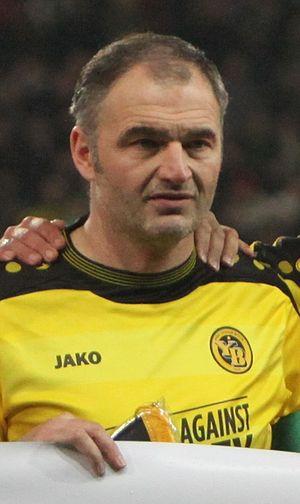
Stéphane Chapuisat est un joueur de football suisse né le 28 juin 1969 à Lausanne. Surnom : « Chappi ». Son père est le joueur Pierre-Albert Chapuisat.